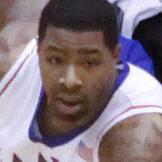
Age: 19